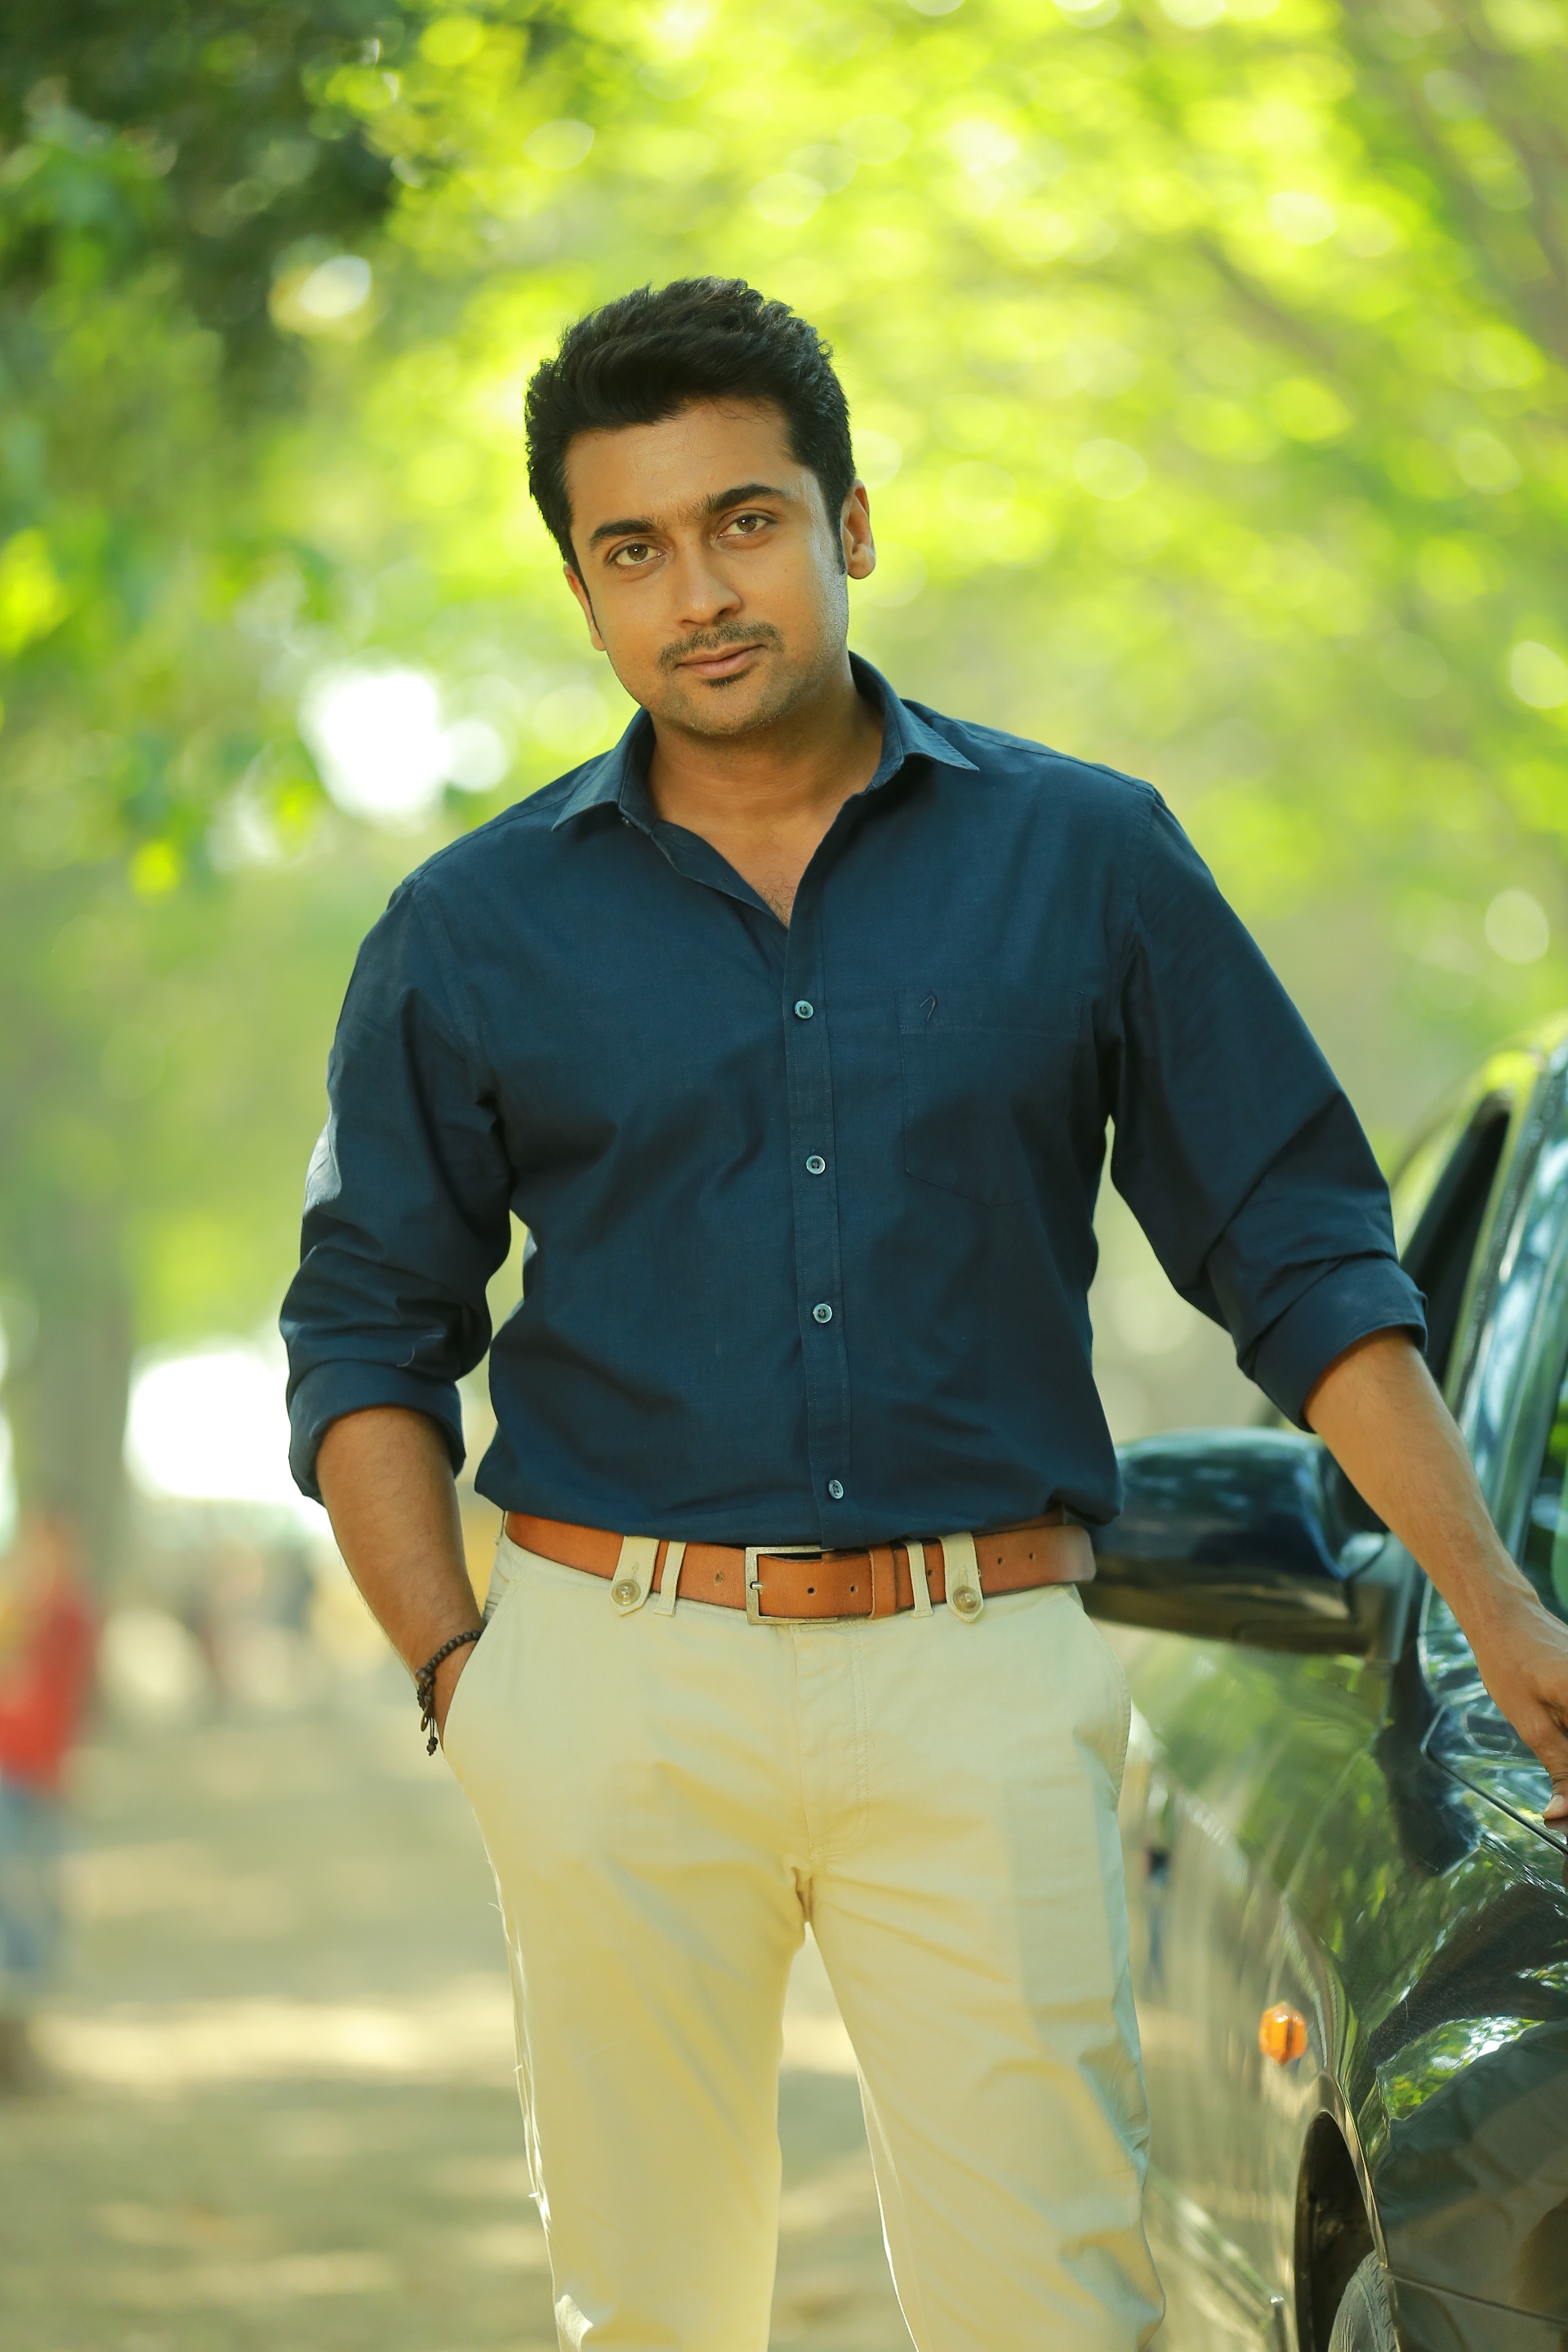
Surya, man, male, photography, cool, abdomen, trunk, formal wear, photo shoot, actor, smile, sleeve, leisure, grass, fun, dress shirt